BTS World

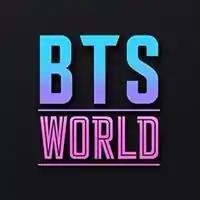

BTS World (stylized in all caps) is a mobile video game developed by South Korean studio Takeone Company Corp and published by Netmarble. Players take the role of BTS' manager, going through various journeys with each of the seven members from 2012, before their debut, to 2019.